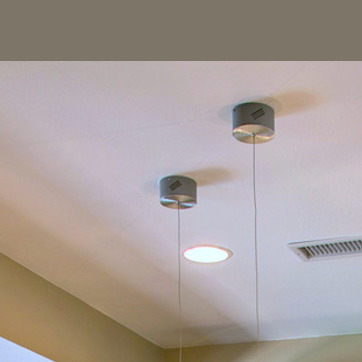
Material: metal